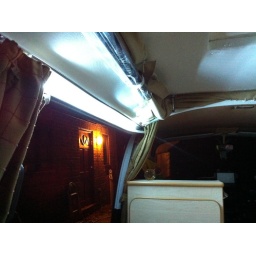
LED strip lighting in the van (under seat and around door)